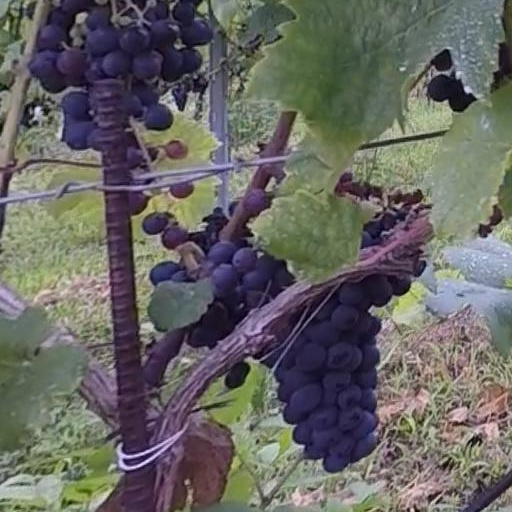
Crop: grape